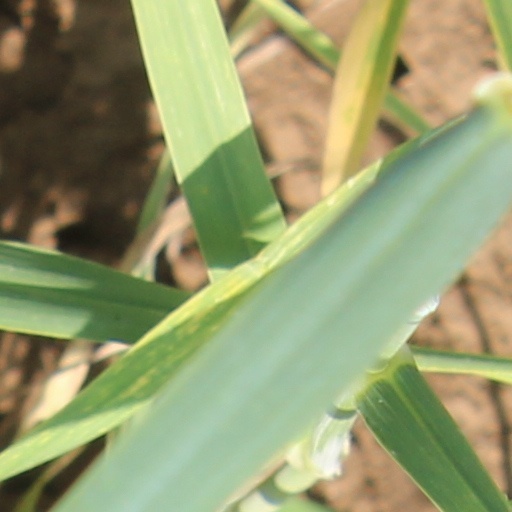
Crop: wheat